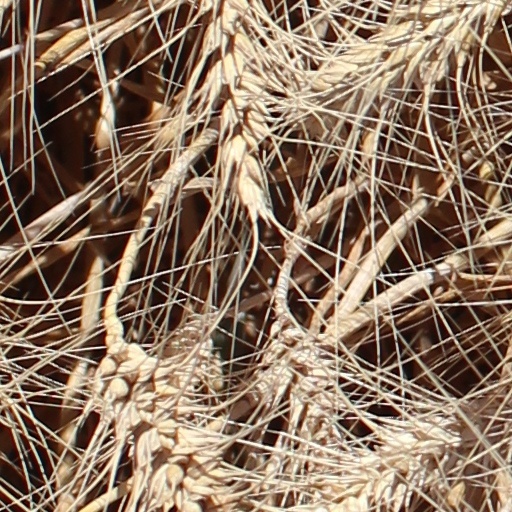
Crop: wheat